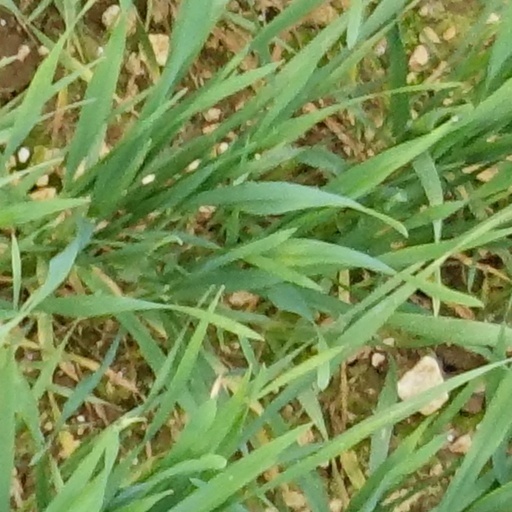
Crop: wheat